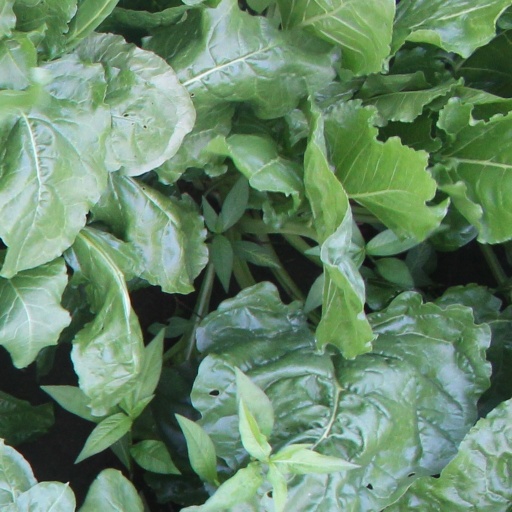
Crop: sugar beet